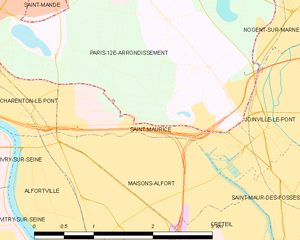
Carte des communes françaises Saint-Maurice